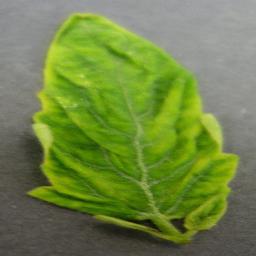
Label: Tomato___Tomato_Yellow_Leaf_Curl_Virus